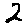
Label: 2